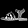
Label: Sandal